Gala (priests)

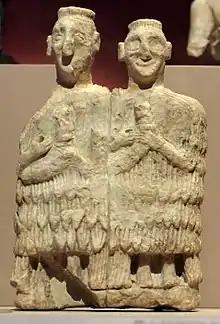
Ancient Sumerian statuette of two "gala" priests, dating to 2450 BC, found in the temple of Inanna at Mari

The Gala (Akkadian: ) were priests of the Sumerian goddess Inanna. They made up a significant number of the personnel of both temples and palaces, the central institutions of Mesopotamian city states.